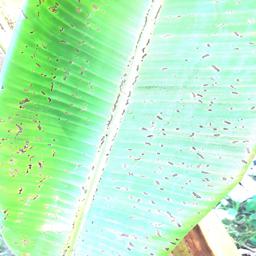
Label: BLACK SIGATOKA